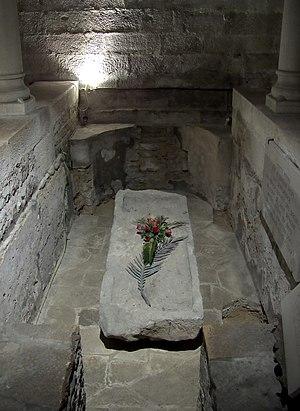
Tombe de Saint Bénigne, crypte (rotonde) de la Cathédrale Saint-Bénigne de Dijon.
L'histoire de la Bourgogne retrace le passé du territoire que l'ancienne région administrative française de Bourgogne a en majeure partie repris de l'ancien duché. Elle l'inscrit dans la suite des ensembles géopolitiques qui, dans cet espace et au-delà, ont partagé le même nom.